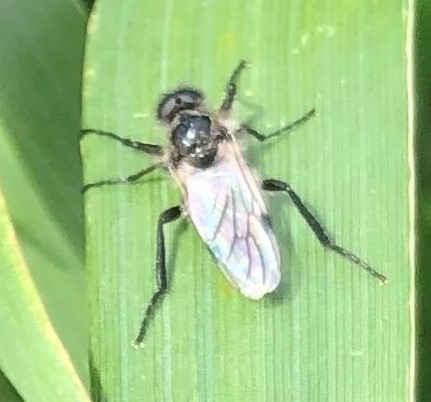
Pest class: non_pest_herbivores